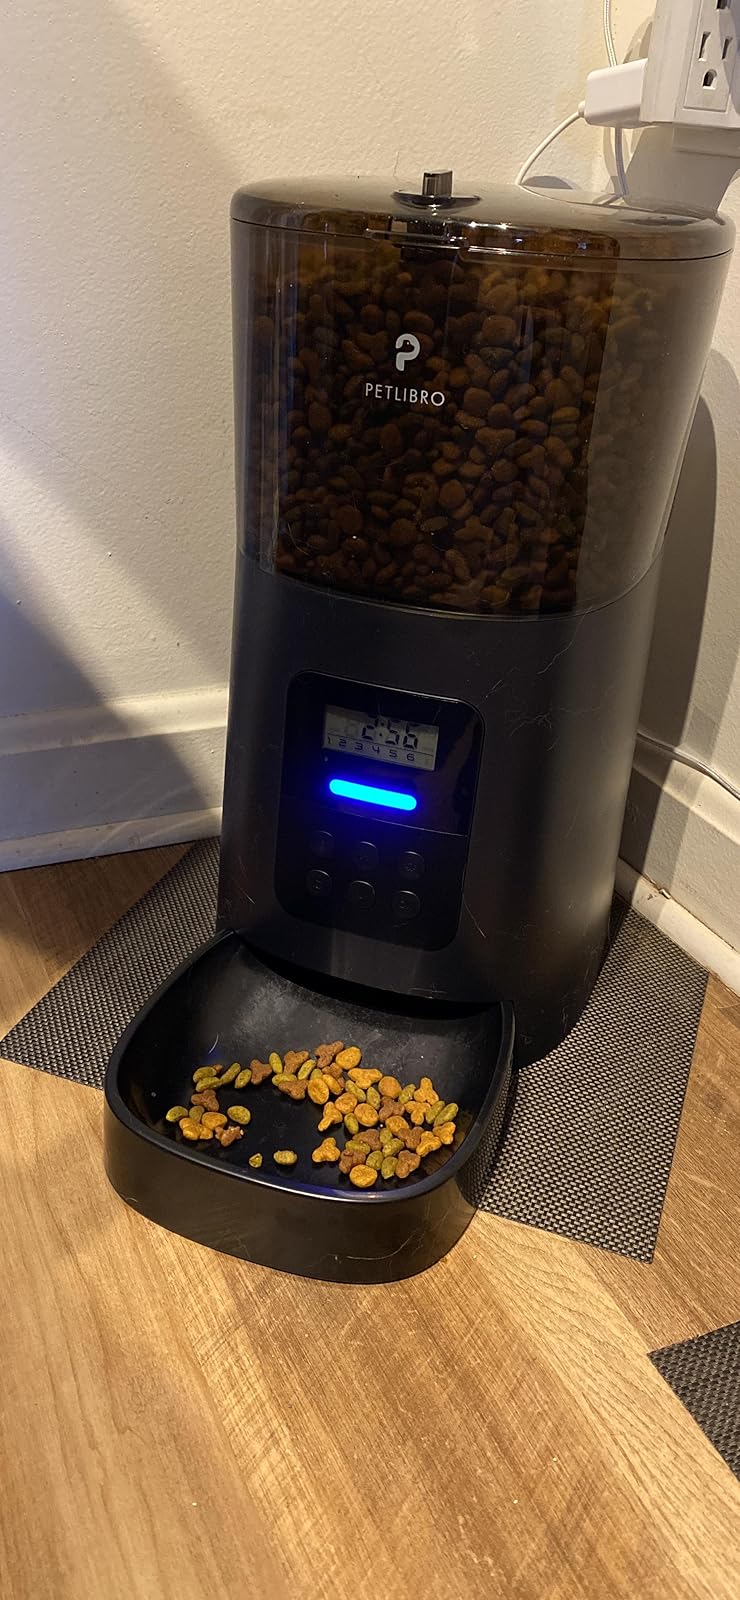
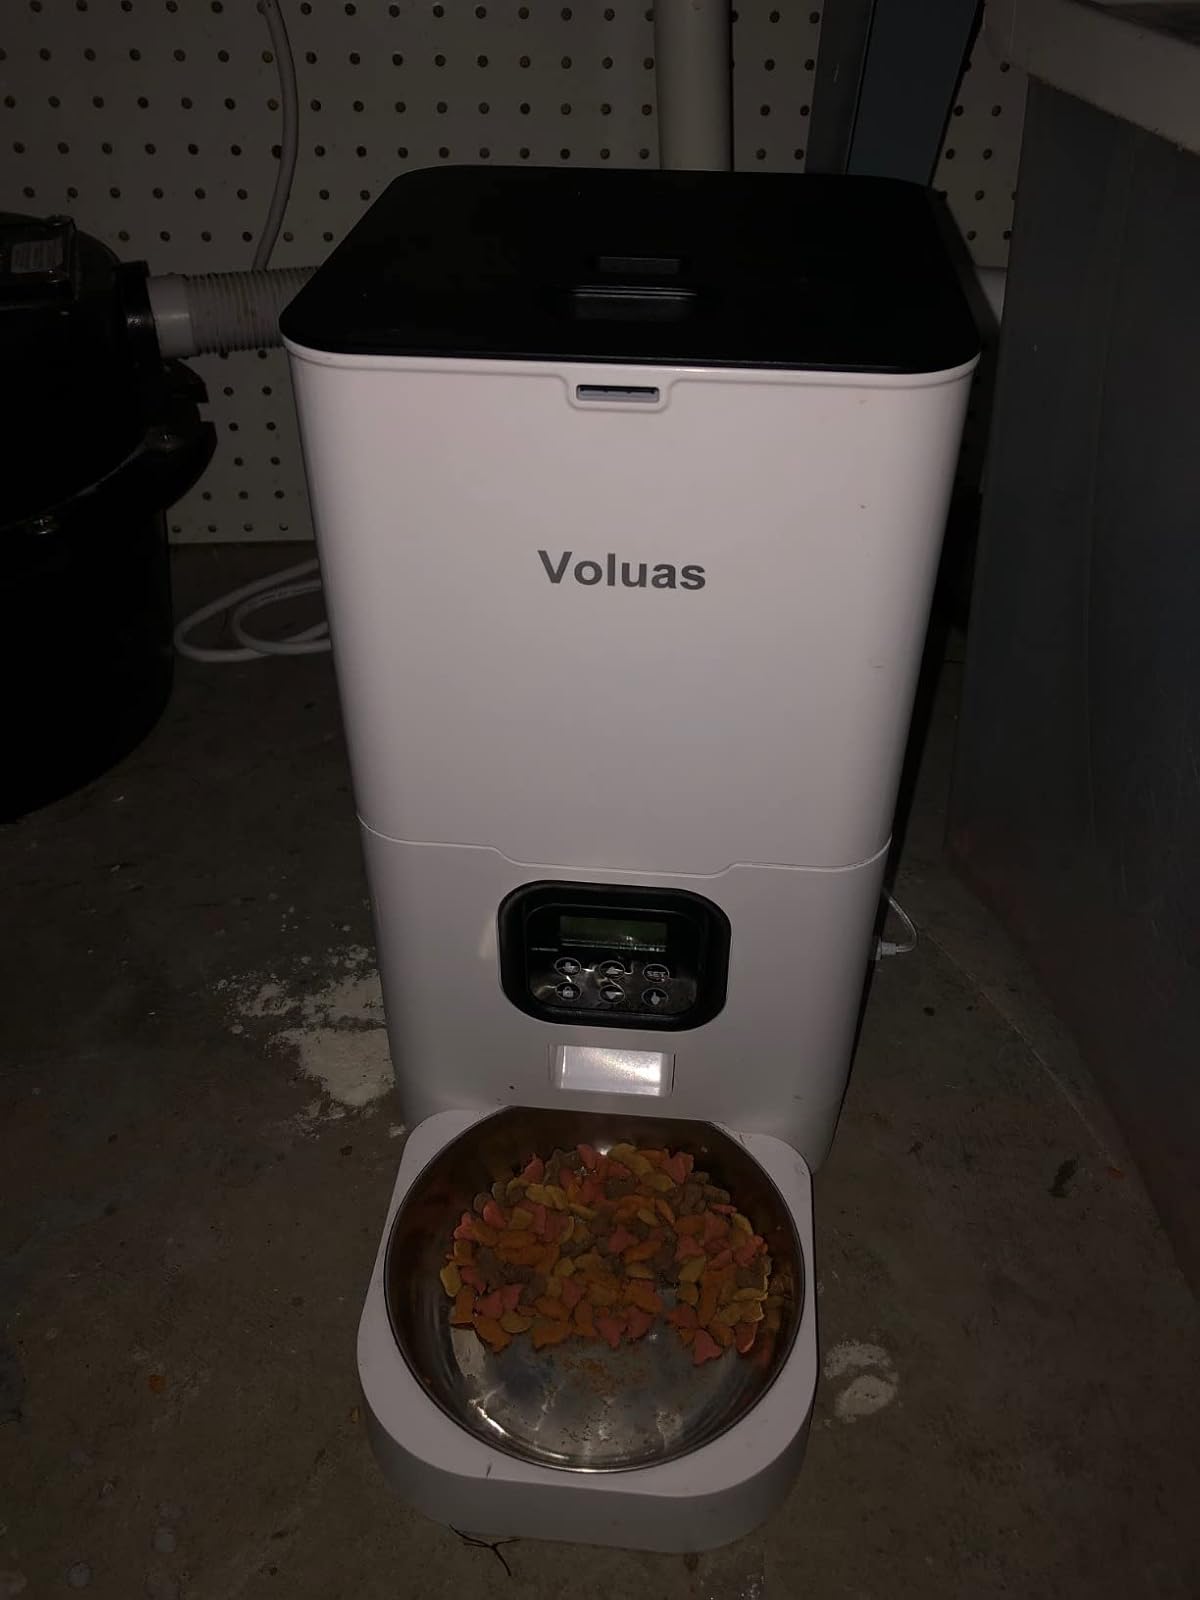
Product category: items_feeder
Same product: no